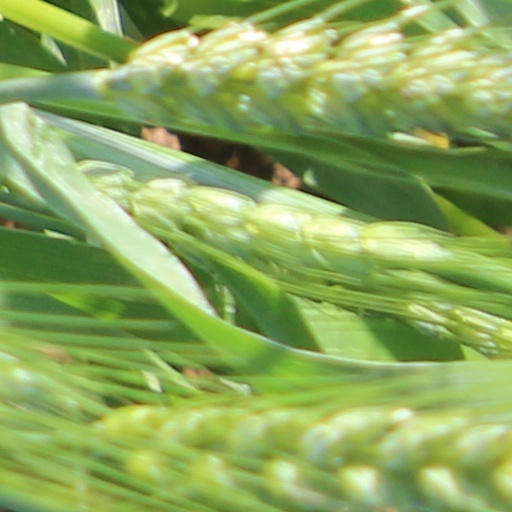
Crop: wheat